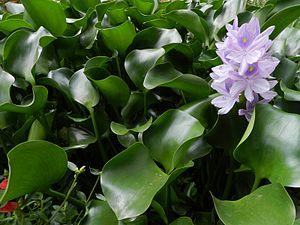
La réserve naturelle nationale des marais de Kaw-Roura est une réserve naturelle nationale située en Guyane. Créée en 1998 et occupant un peu moins de 94 700 hectares, elle est la troisième réserve naturelle de France par sa superficie après celles des Nouragues et des TAF.